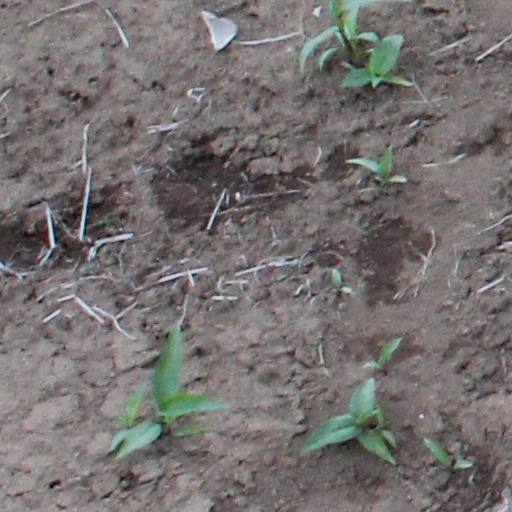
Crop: wheat